Artie Shaw

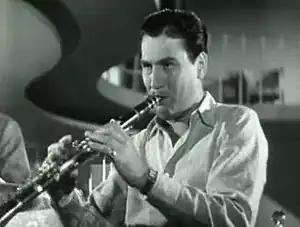
Artie Shaw performs his "Concerto for Clarinet" in 1940.

Shaw did many big band remote broadcasts. Throughout the autumn and winter of 1938, he was often heard from the Blue Room of the Hotel Lincoln in New York City. After touring in 1939, he led the house band at the Café Rouge of the Hotel Pennsylvania in New York. He was the headliner of a radio series with comedian Robert Benchley as emcee. Shaw broadcast on CBS from November 20, 1938, until November 14, 1939.